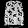
Label: Shirt